Edward E. Robbins

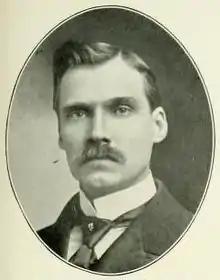
Edward Everett Robbins (1901)

Edward Everett Robbins (September 27, 1860 – January 25, 1919) was a Republican member of the U.S. House of Representatives from Pennsylvania.